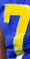
Number: 7